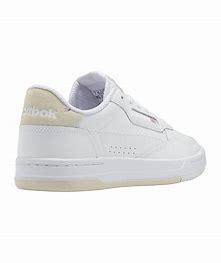
Brand: Reebok
Model: Court Peak